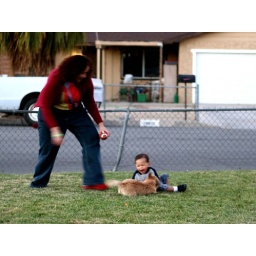
harper and sophie the puppy fighting over a ball at G'ma Easley's house